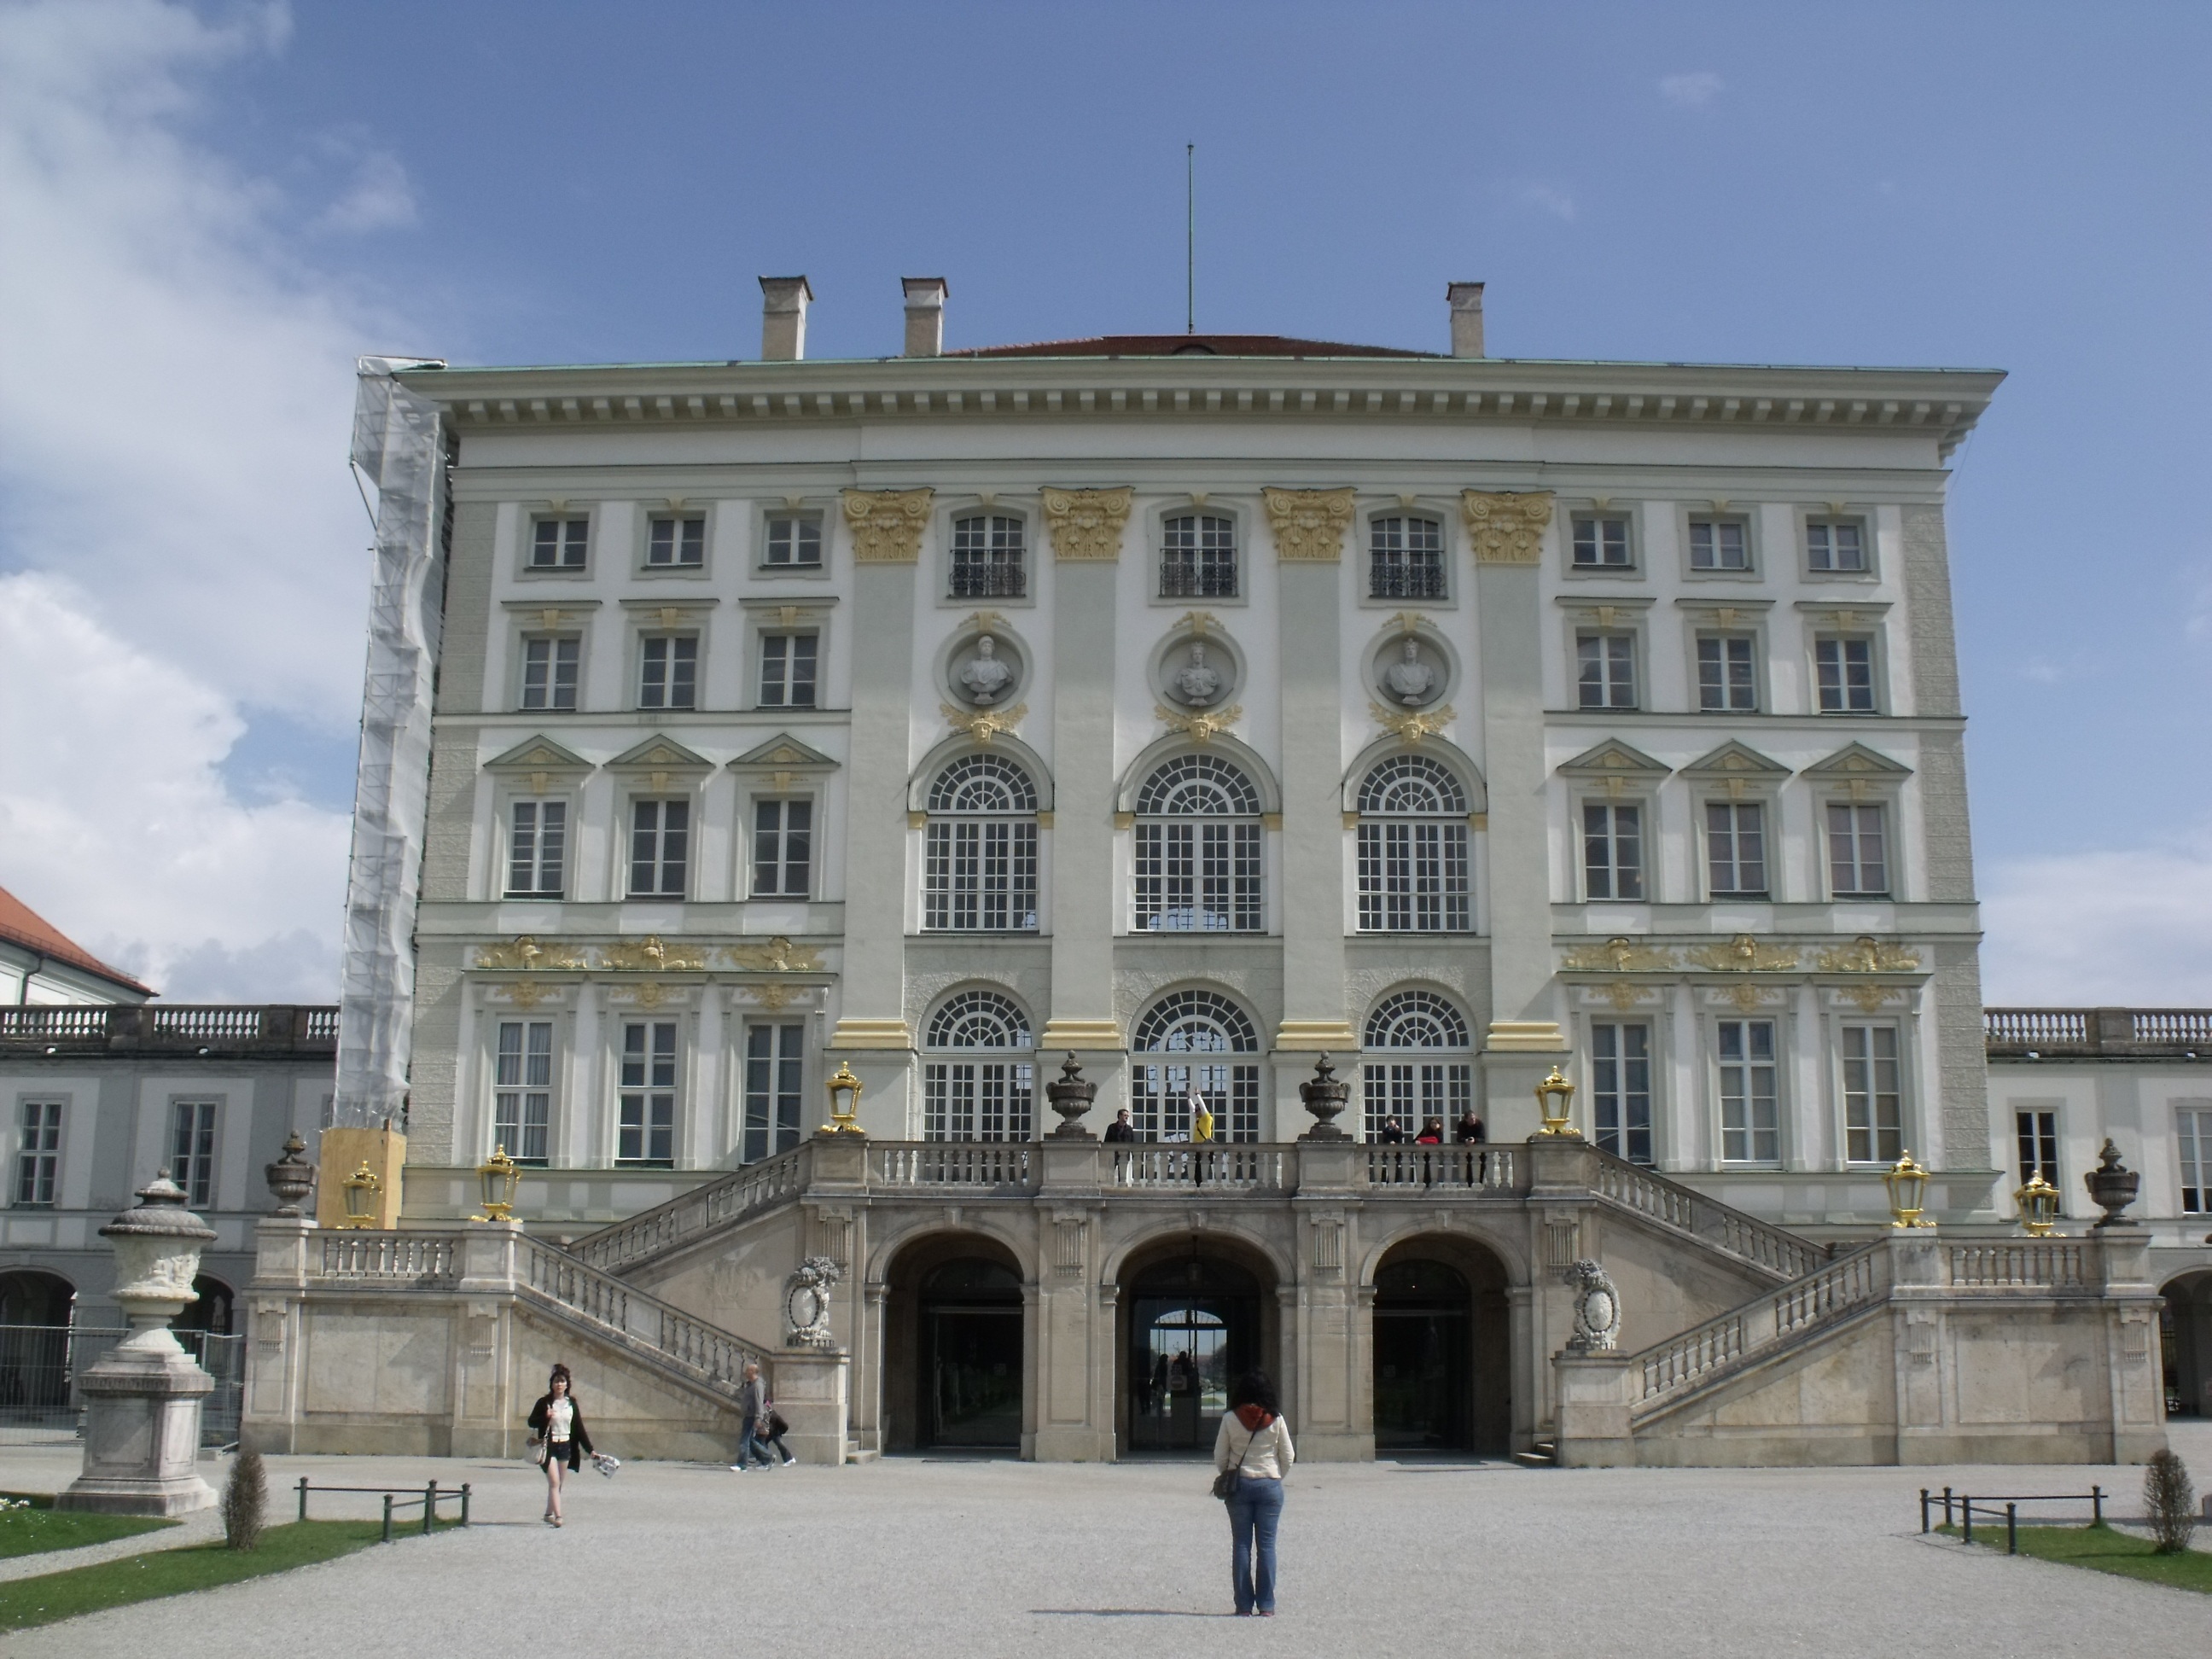
architecture, building, chateau, palace, plaza, landmark, facade, town square, tourist attraction, estate, munich, tours, stately home, classical architecture, seat of local government, schonbrunn palace